Siti Aisyah We Tenriolle

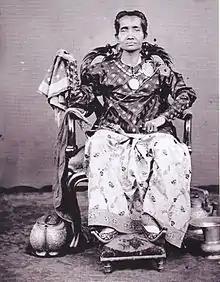
Siti Aisyah We Tenriolle around 1870. Photo by Hendrik Veen.

Siti Aisyah We Tenriolle (died 1919), was the Queen ("Datu") regnant of the Kingdom of Tanete, South Sulawesi from 1855 to 1910.